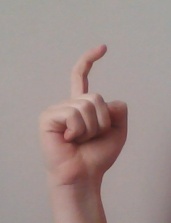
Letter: ra